Rosa Regàs

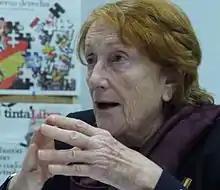
Regàs in 2014

Rosa Regàs (11 November 1933 – 17 July 2024) was a Spanish writer and novelist. She was a recipient of the Premio Planeta de Novela and the Premio Nadal.